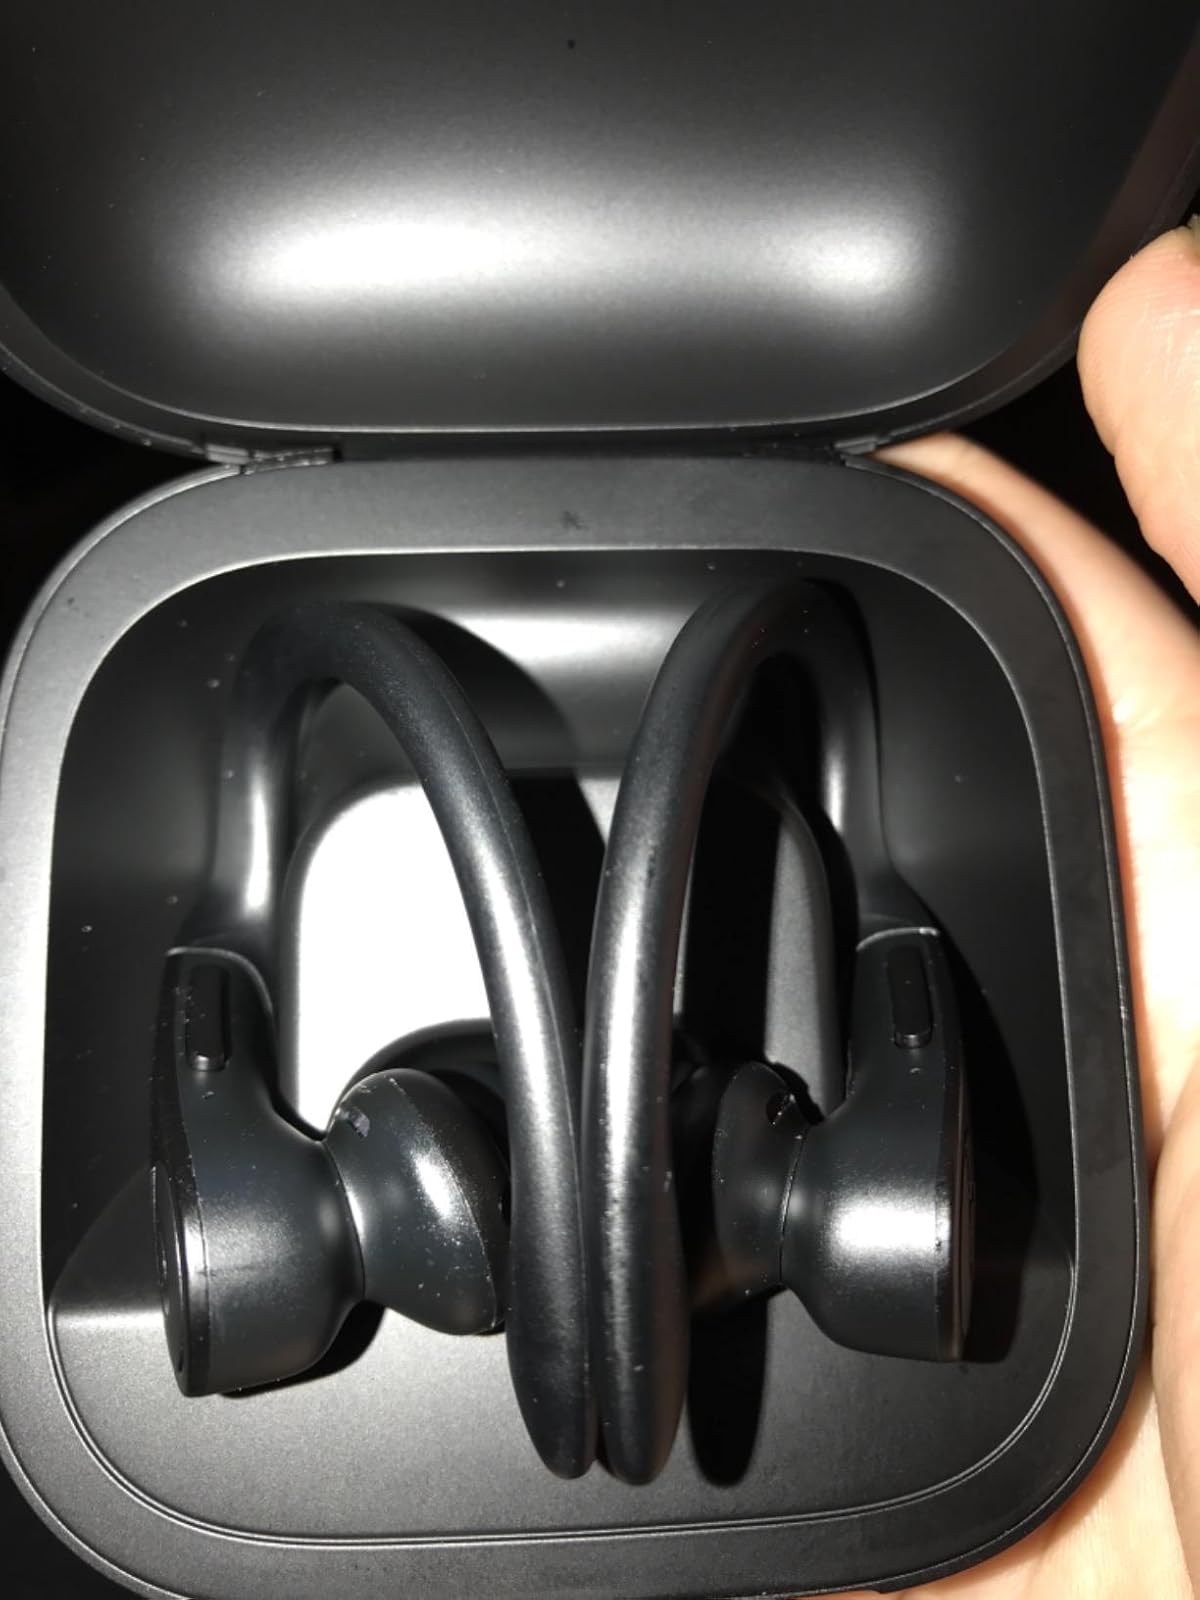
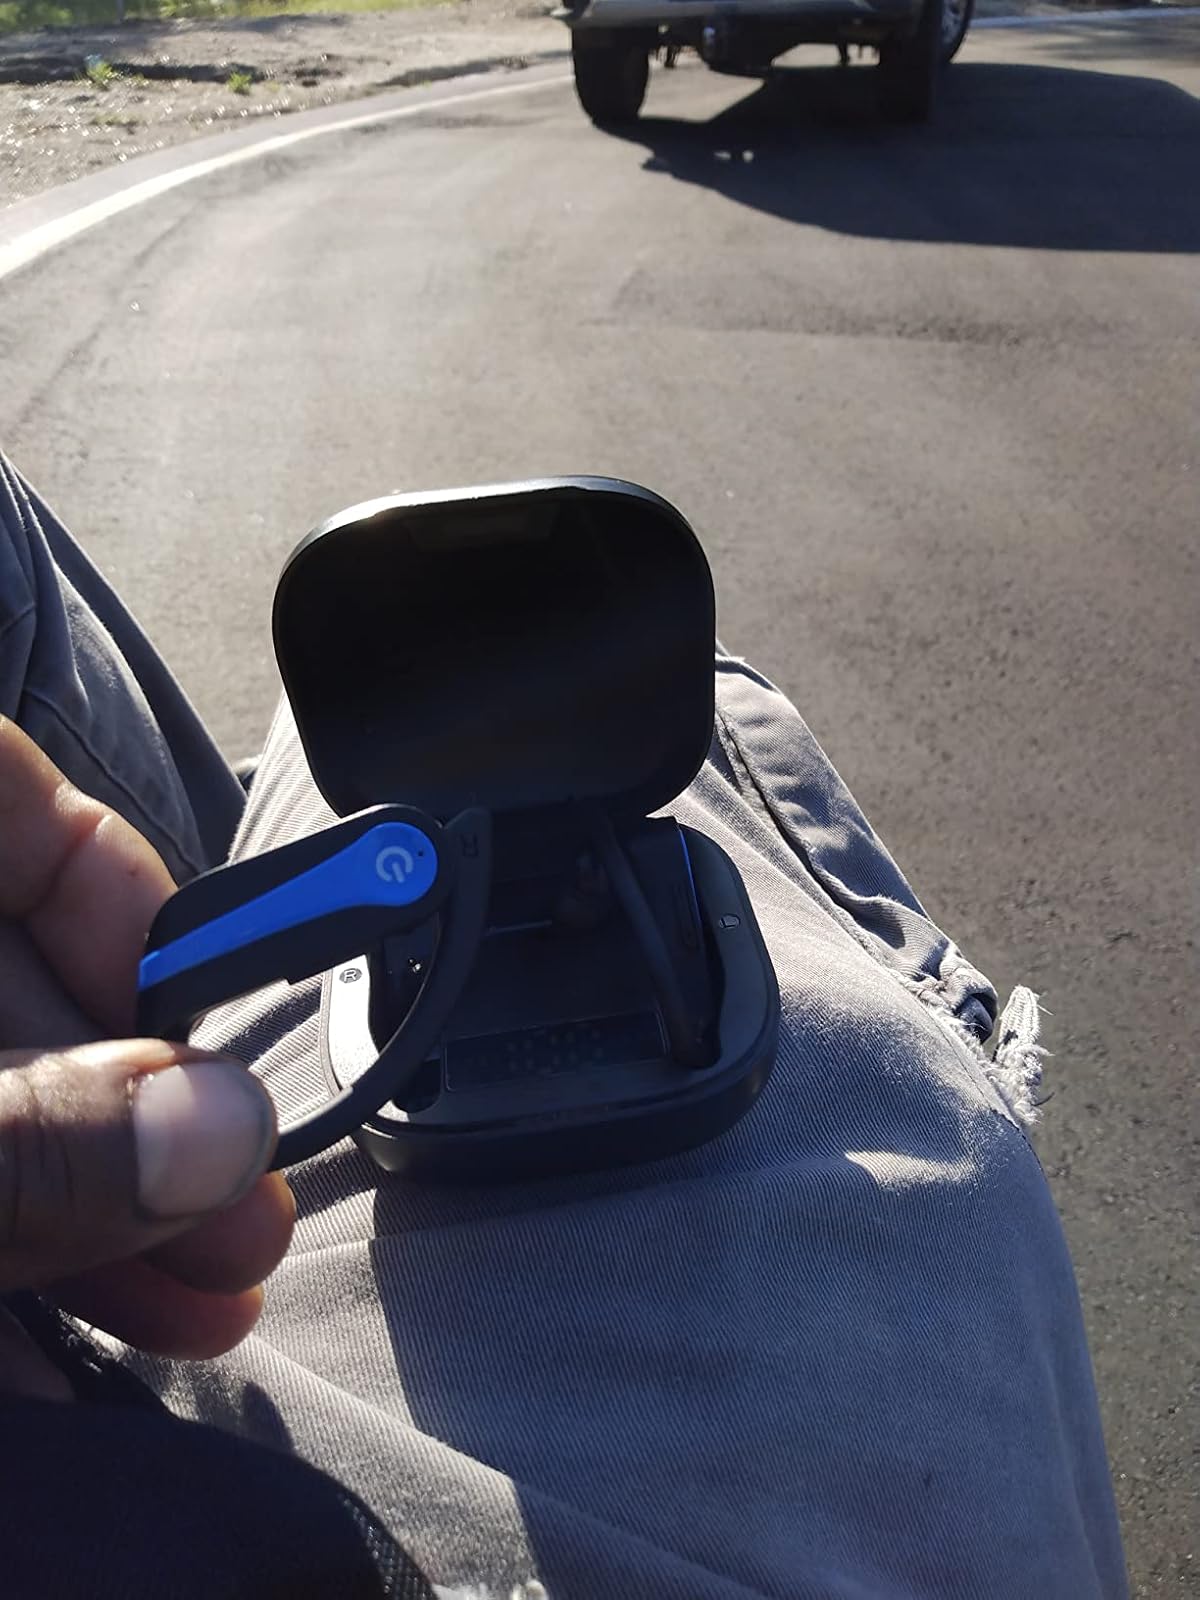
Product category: earbuds
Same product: no